Aitraaz

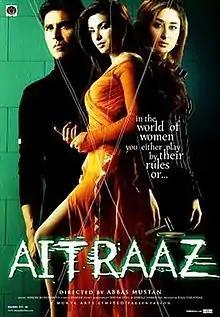
Theatrical release poster

Aitraaz is a 2004 Indian Hindi-language romantic psychological thriller film directed by Abbas–Mustan and produced by Subhash Ghai. It stars Akshay Kumar, Priyanka Chopra and Kareena Kapoor.